Seema Rao

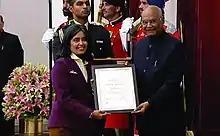
President of India Ram Nath Kovind (right) awarding Nari Shakti Puraskar to Seema Rao (left) on International Women's Day, 2019

Rao was ranked sixth in the 2019 Forbes India W-Power Trailblazer list. She received Nari Shakti Puraskar from the President of India in 2019 and is a World Peace Awardee. She was included in the India today 2024 She List of influential Indian women.